Naegeumwi

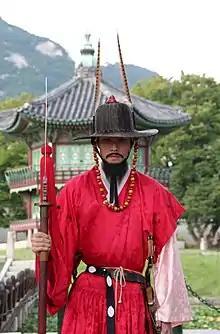
Korean royal guard at Gyeongbokgung Palace during a re-enactment

Naegeumwi was a military unit during the Joseon Dynasty period of Korean history between 1392 and 1910, responsible for protecting the king and the royal family. The number of royal guards varied between 60 and 200, at times may have reached 300.